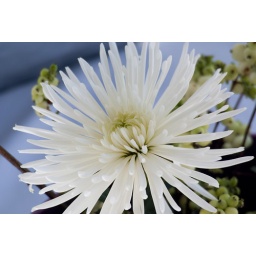
Strobist: One SB-600 at 1/16th power bounced off the white table from camera left. Triggered by Radio Popper Jrx.